Morloc's Tower

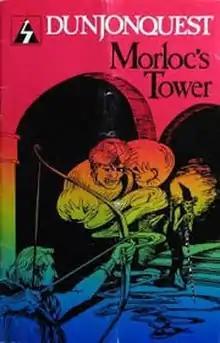

Morloc's Tower is a video game in the "Dunjonquest" series published by Automated Simulations in 1980.